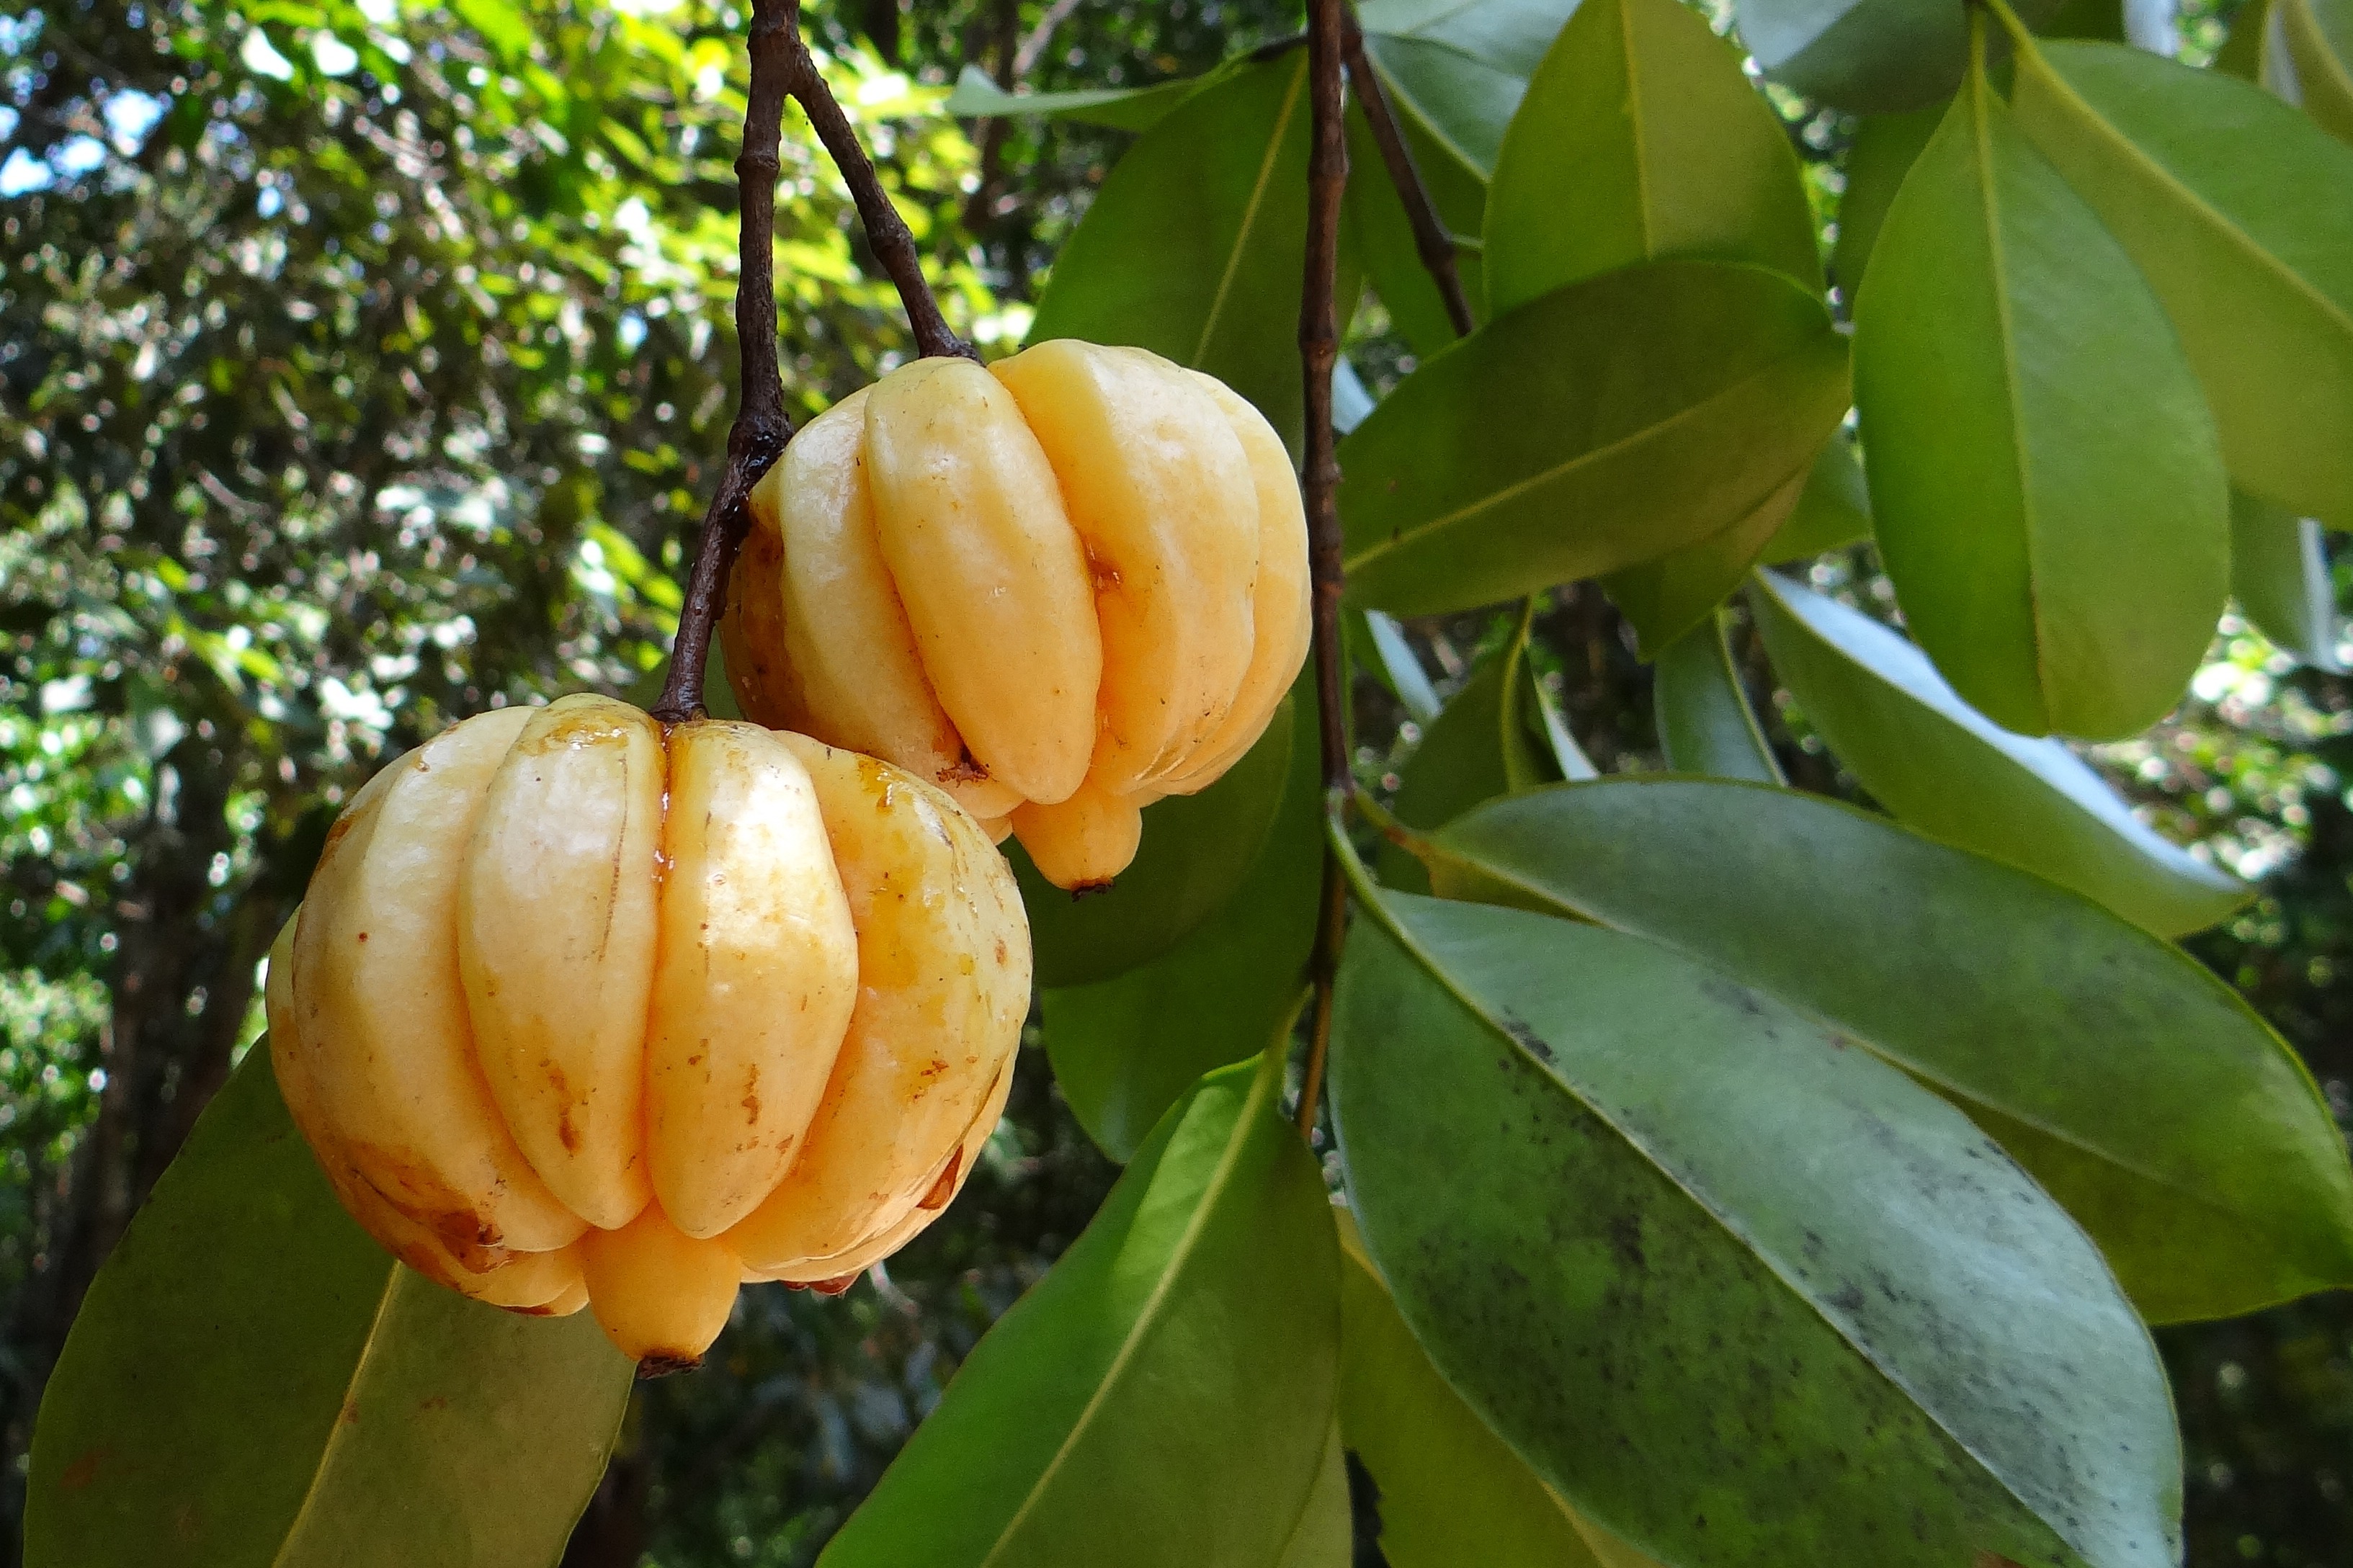
tree, forest, plant, fruit, leaf, flower, food, produce, evergreen, botany, flora, shrub, india, edible, sour, karnataka, flowering plant, bitter orange, western ghats, loquat, woody plant, land plant, garcinia cambogia, malabar tamarind, vadakkan puli, northern tamarind, garcinia gummi gutta, gambooge, brindleberry, brindall berry, kudam puli, pot tamarind